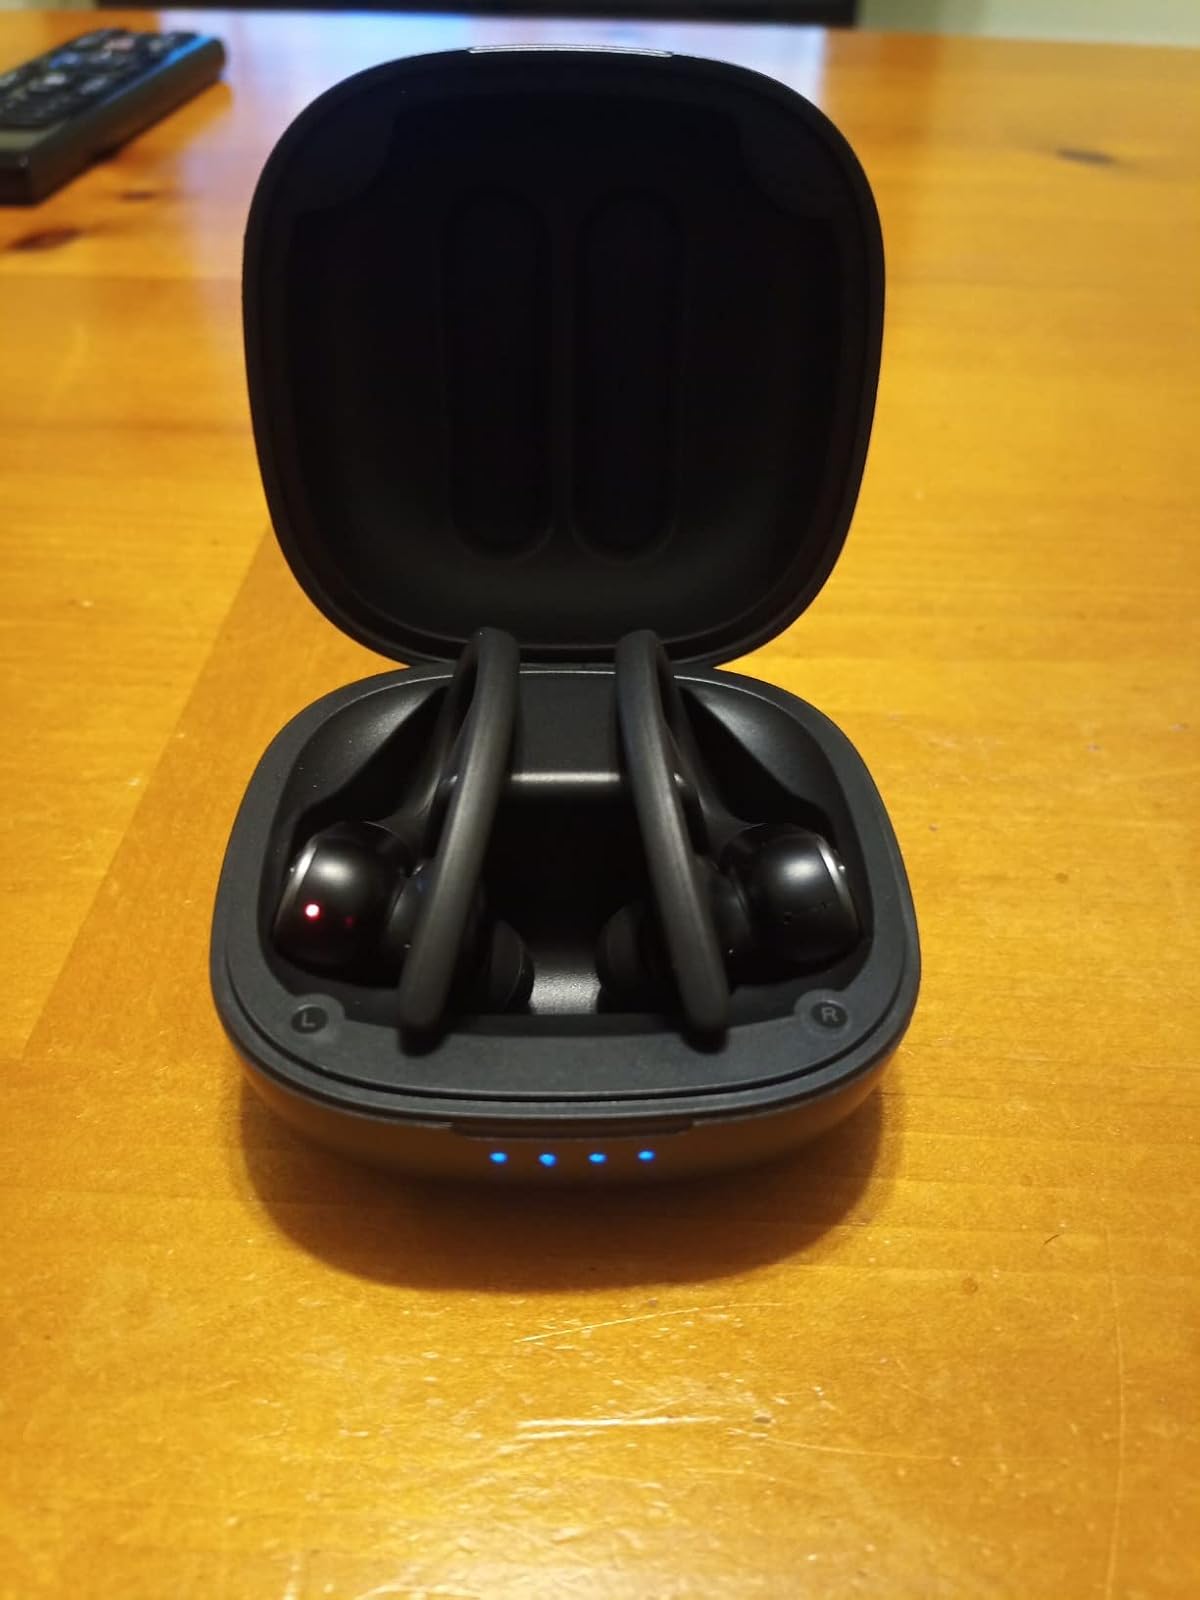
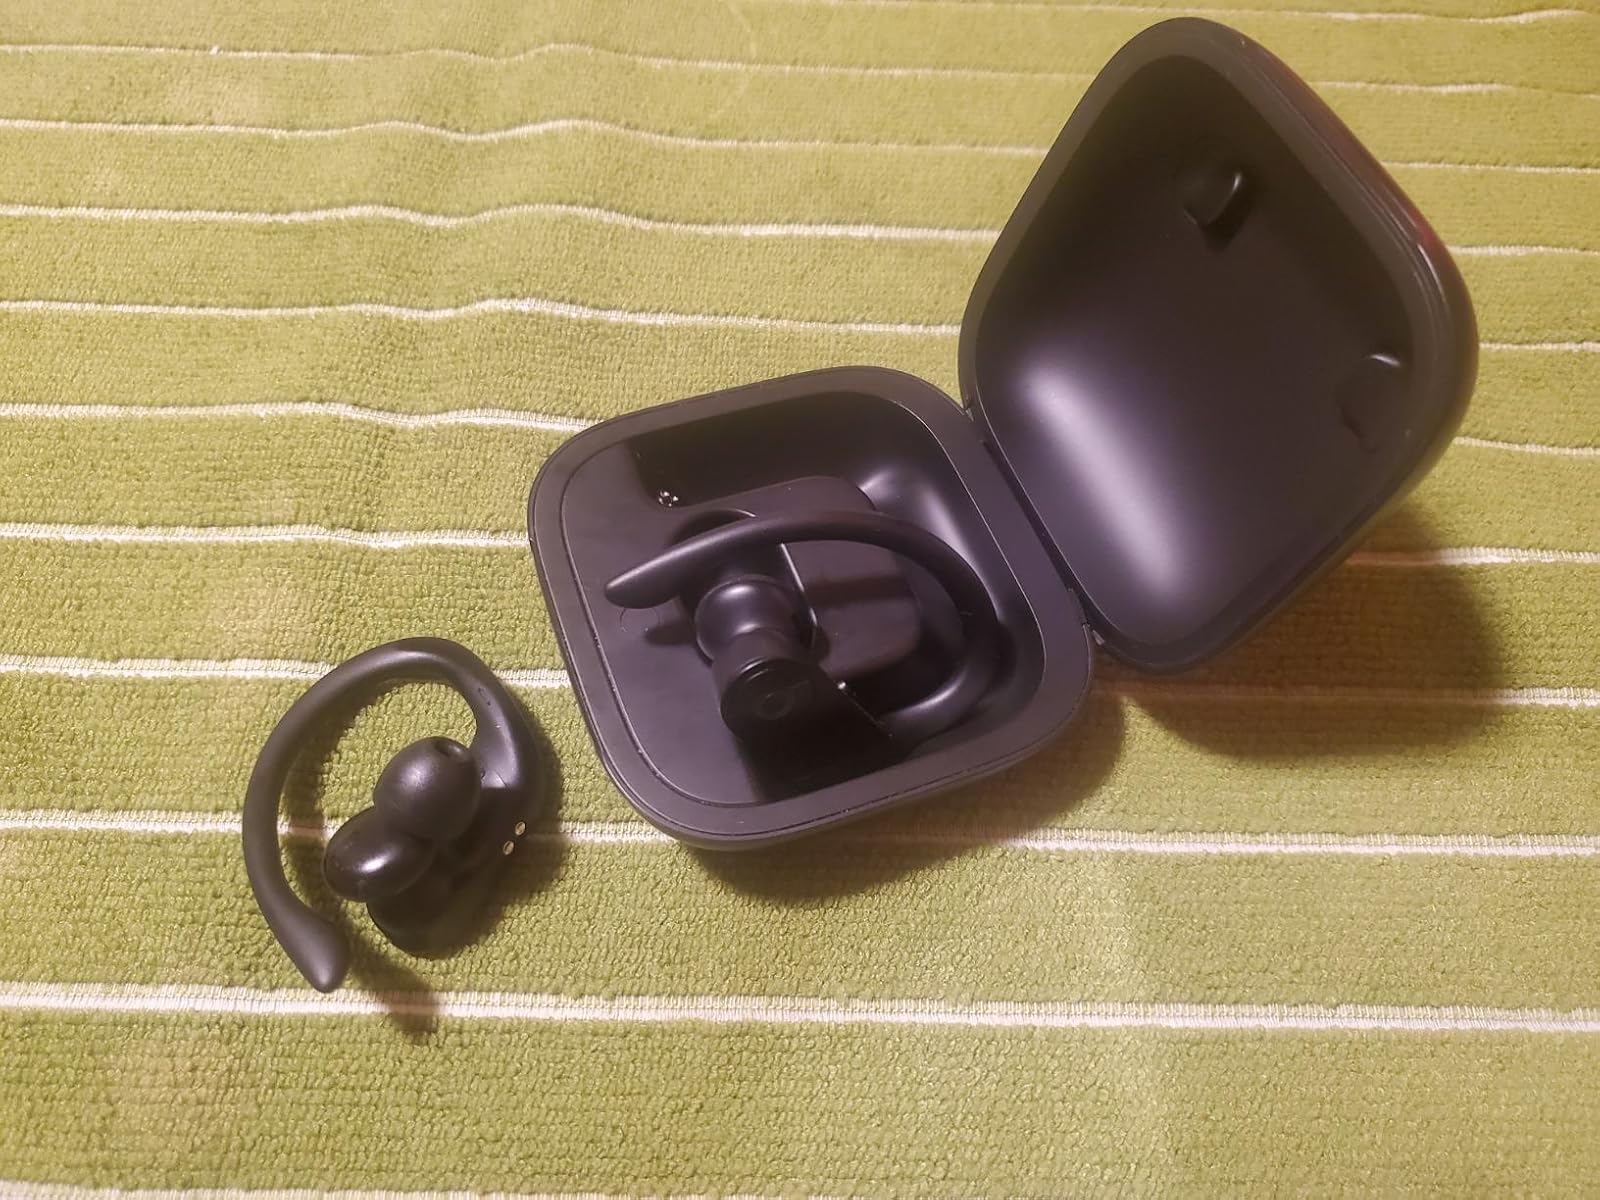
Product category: earbuds
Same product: no